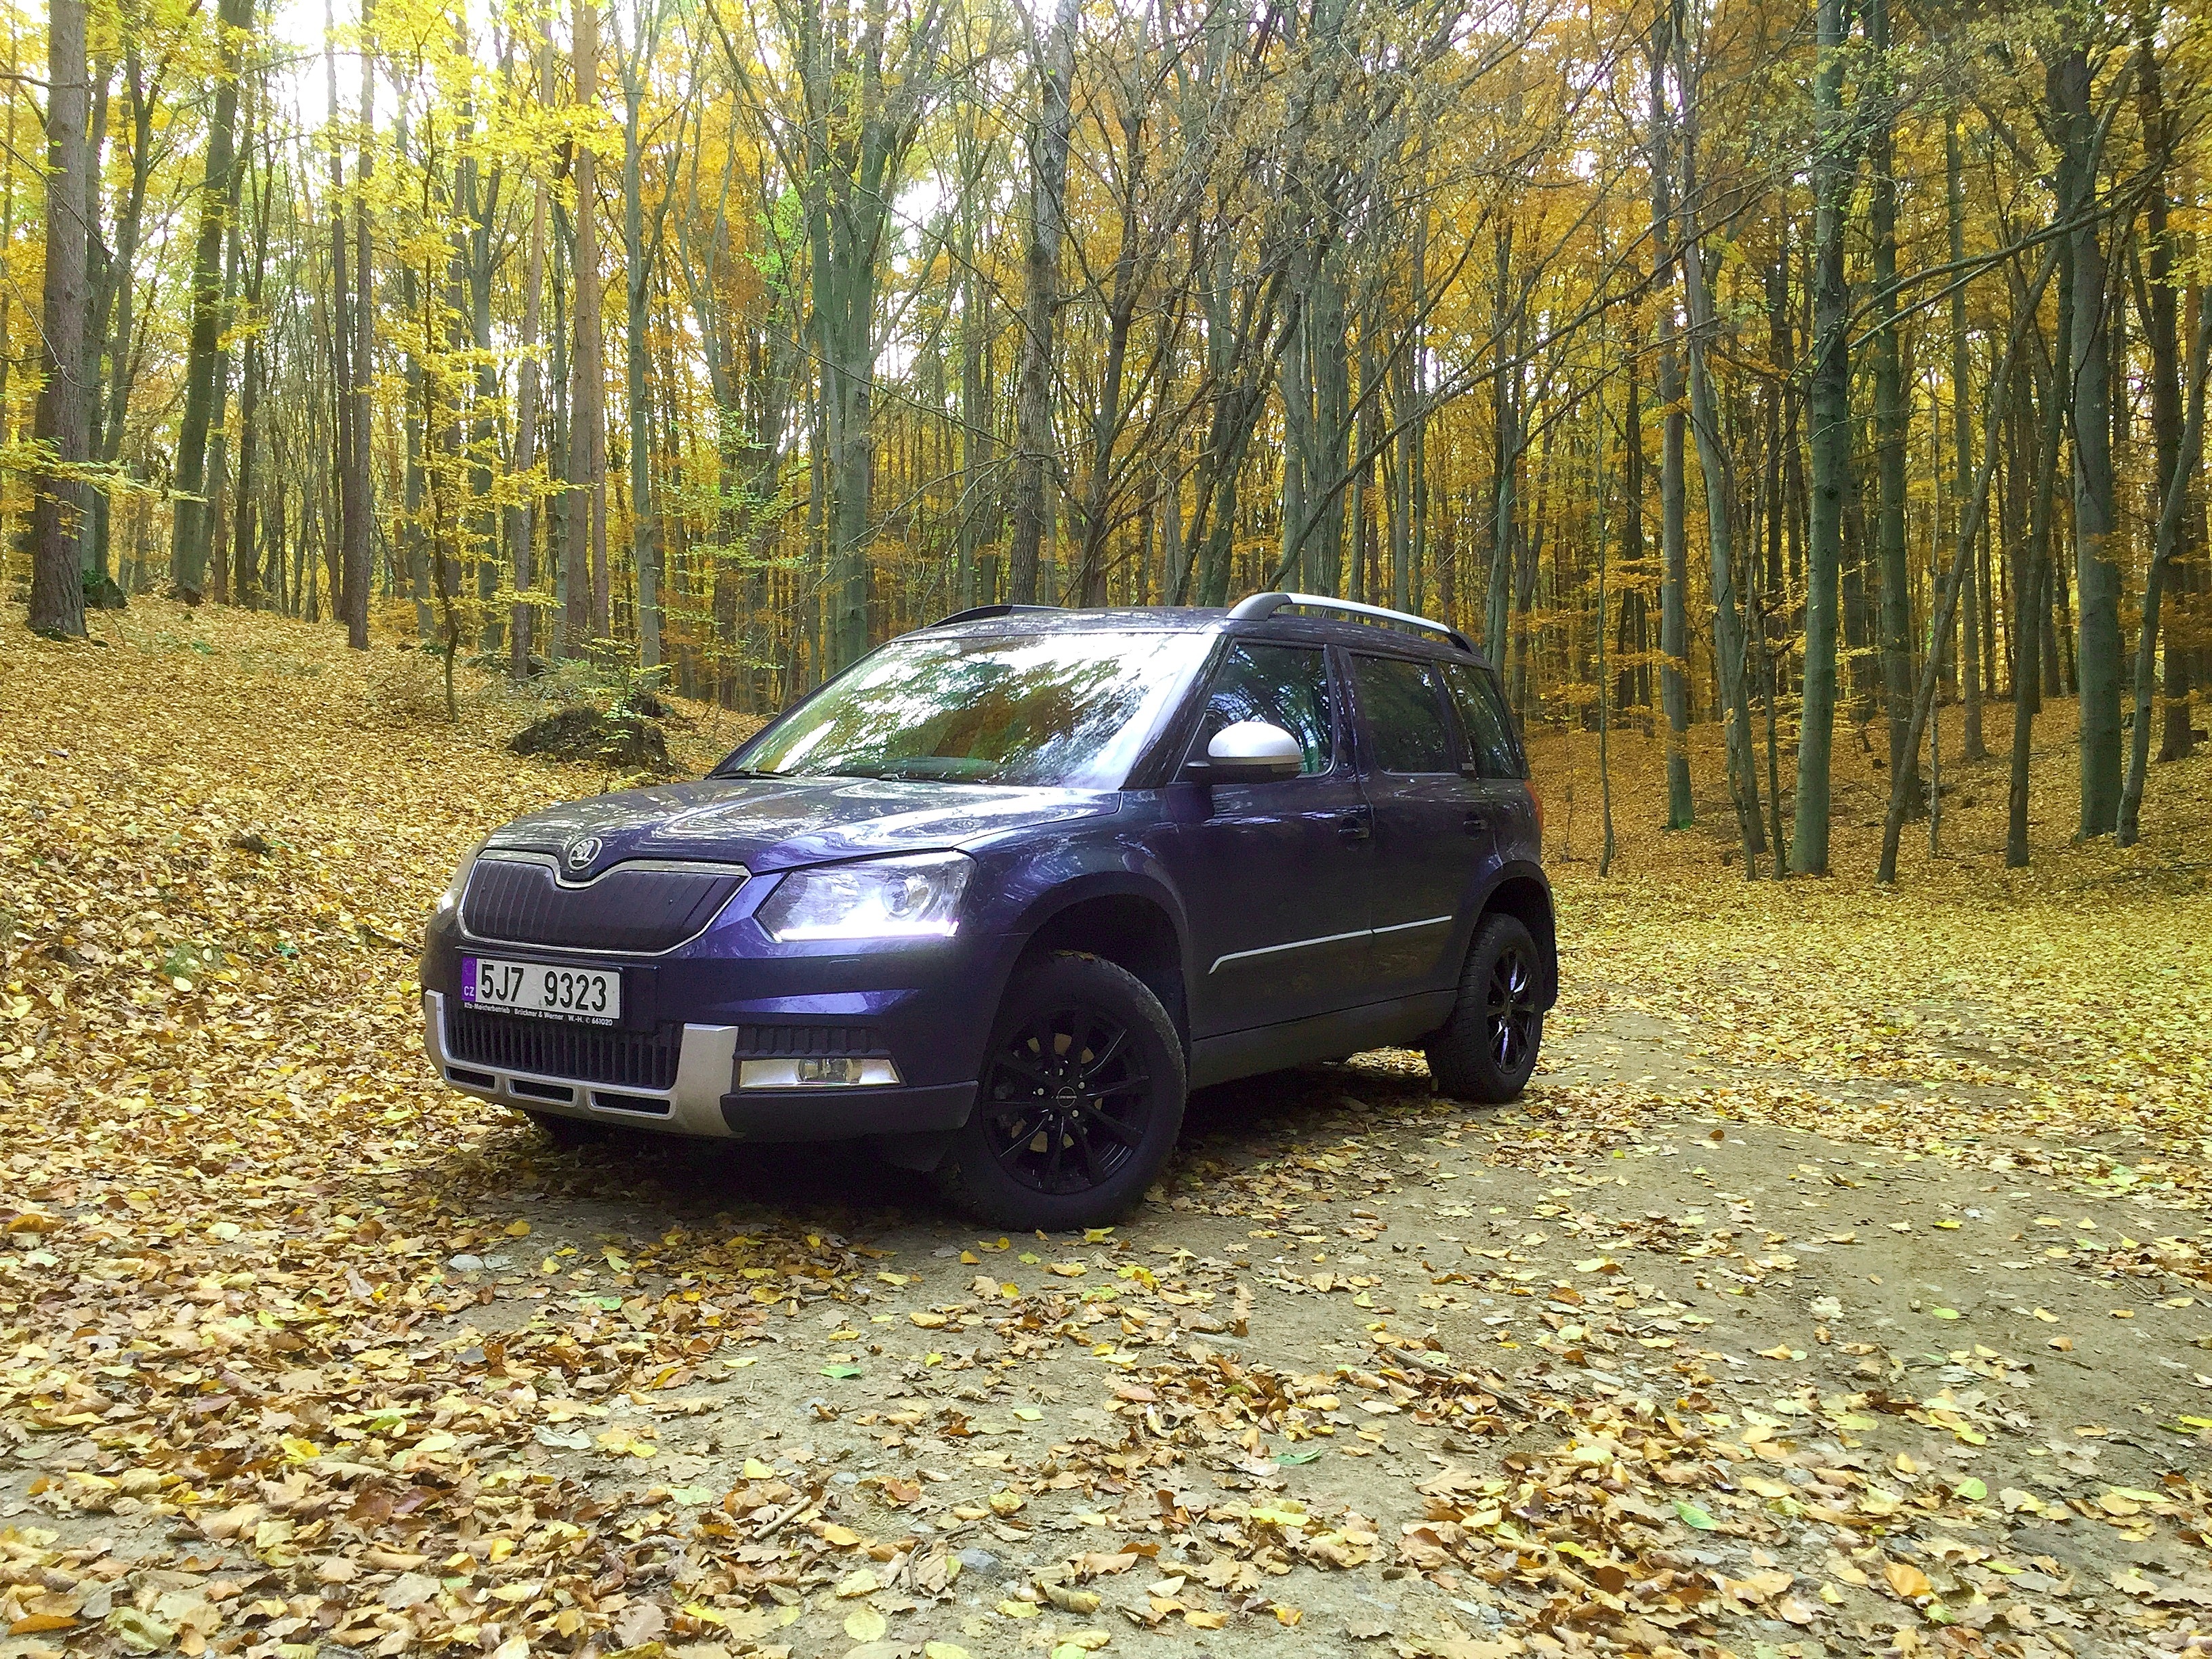
car, vehicle, mitsubishi, sport utility vehicle, land vehicle, automobile make, automotive exterior, mitsubishi outlander